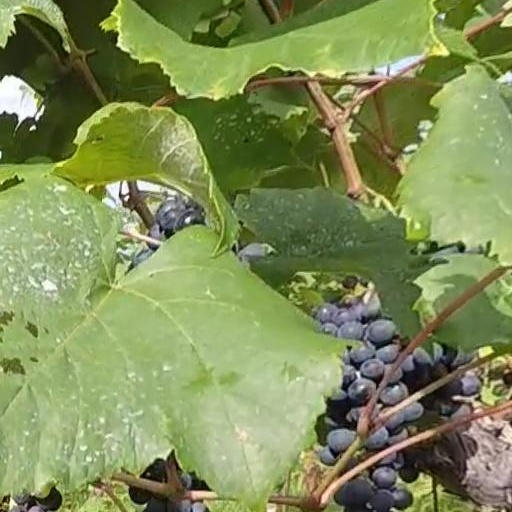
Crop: grape